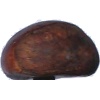
Label: Chestnut 1